The Kiss (Rodin sculpture)

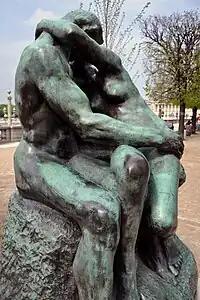
On the terrace of the Musée de l'Orangerie in the Tuileries Garden, Paris

In Spring 2003, artist Cornelia Parker intervened in "The Kiss" (1886) with the permission of the Tate Britain gallery, where it was exhibited at the time, by wrapping the sculpture in a mile of string. This was a historical reference to Marcel Duchamp's use of the same length of string to create a web inside a gallery in 1942. Although the intervention had been endorsed by the gallery, many viewers of the sculpture felt it offensive to the original artwork, prompting a further, unauthorised, intervention, in which Parker's string was cut by Stuckist Piers Butler, while couples stood around engaging in live kissing.